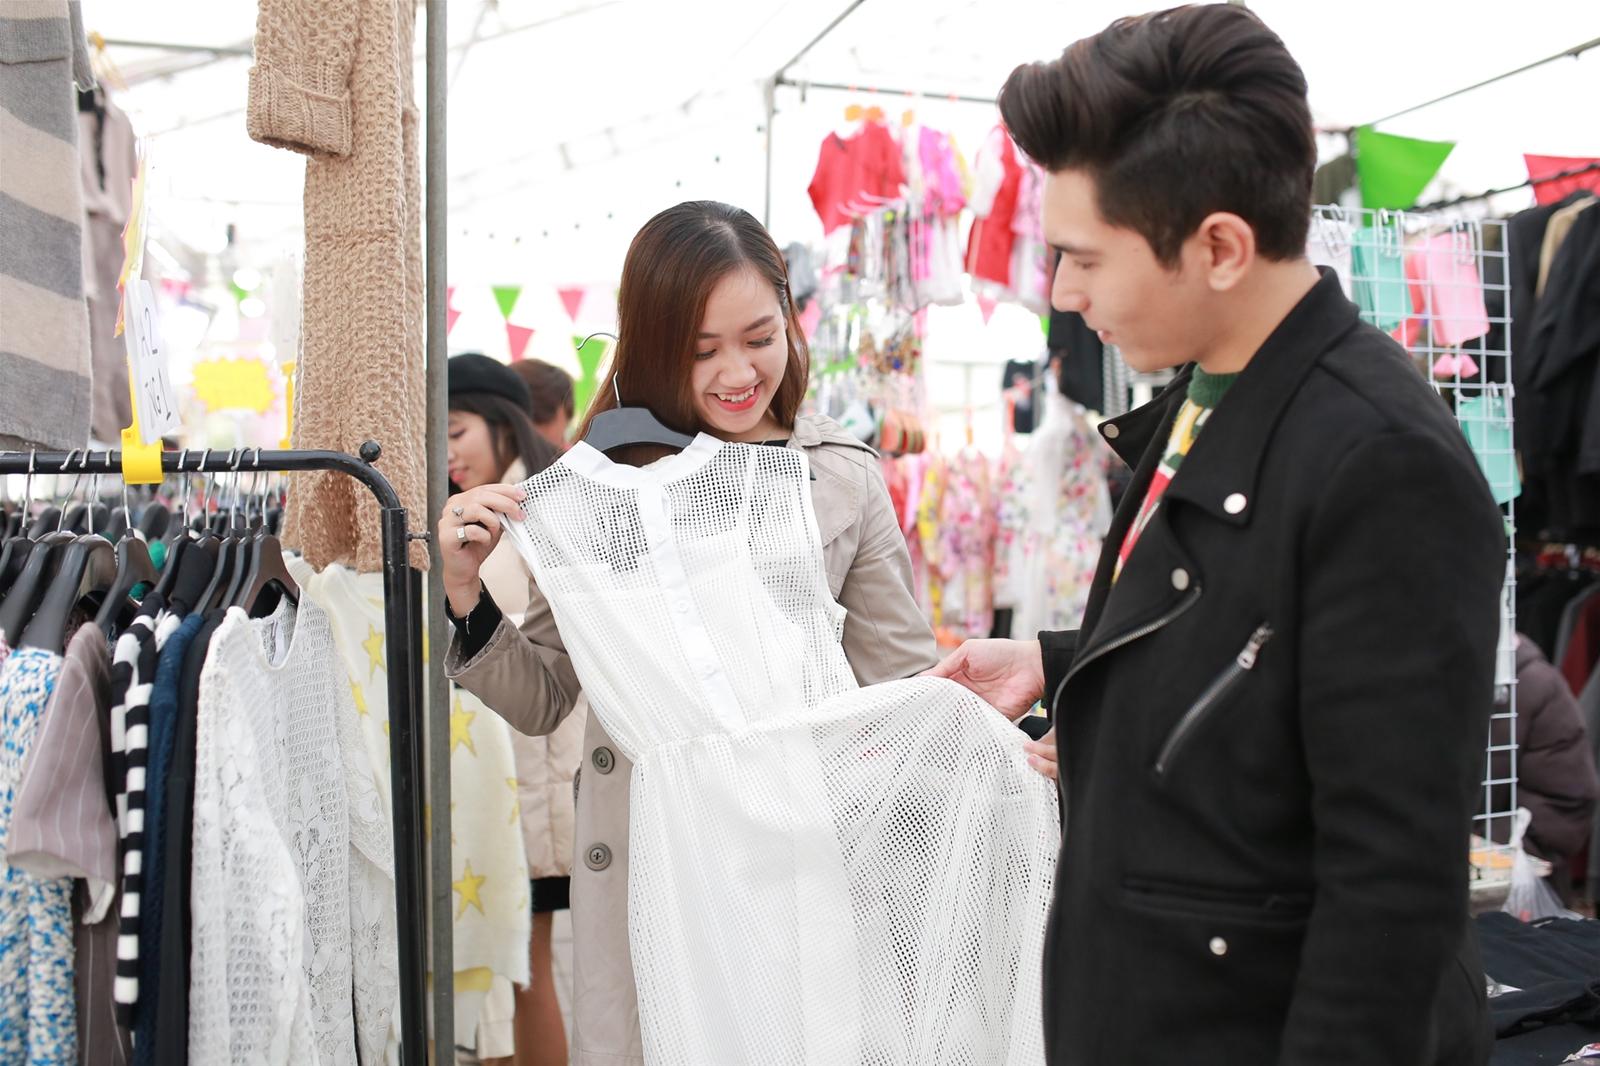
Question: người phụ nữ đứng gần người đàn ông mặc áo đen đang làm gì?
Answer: đang lựa quần áo